Torralba and Ambrona (archaeological site)

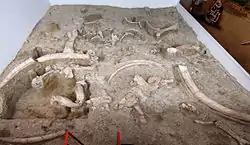
Museum of Ambrona: "in situ" exhibition of remains of ancient elephant, "Straight-tusked elephant".

Torralba and Ambrona (Province of Soria, Castile and León, Spain) are two paleontological and archaeological sites that correspond to various fossiliferous levels with Acheulean lithic industry (Lower Paleolithic) associated, at least about 350,000 years old (Ionian, Middle Pleistocene).